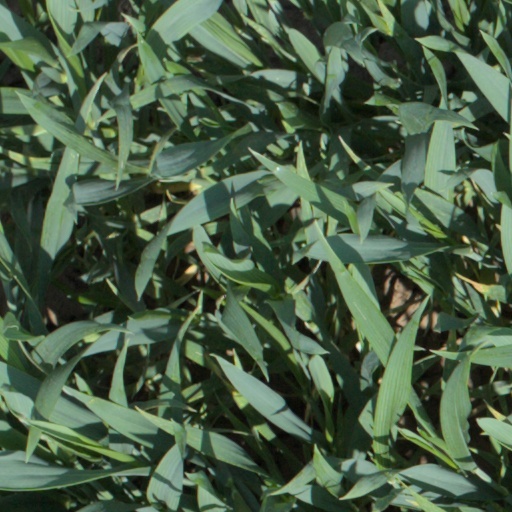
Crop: wheat